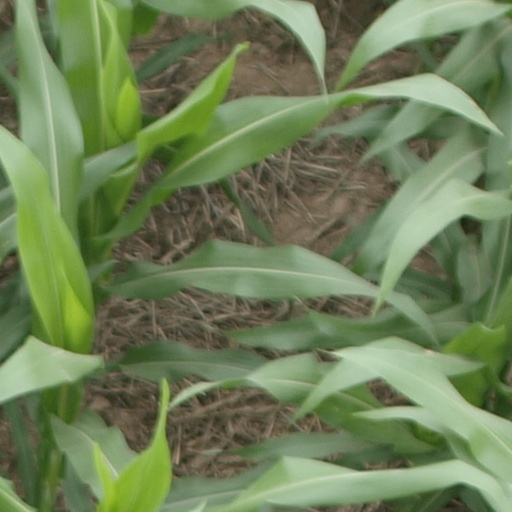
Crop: maize; corn